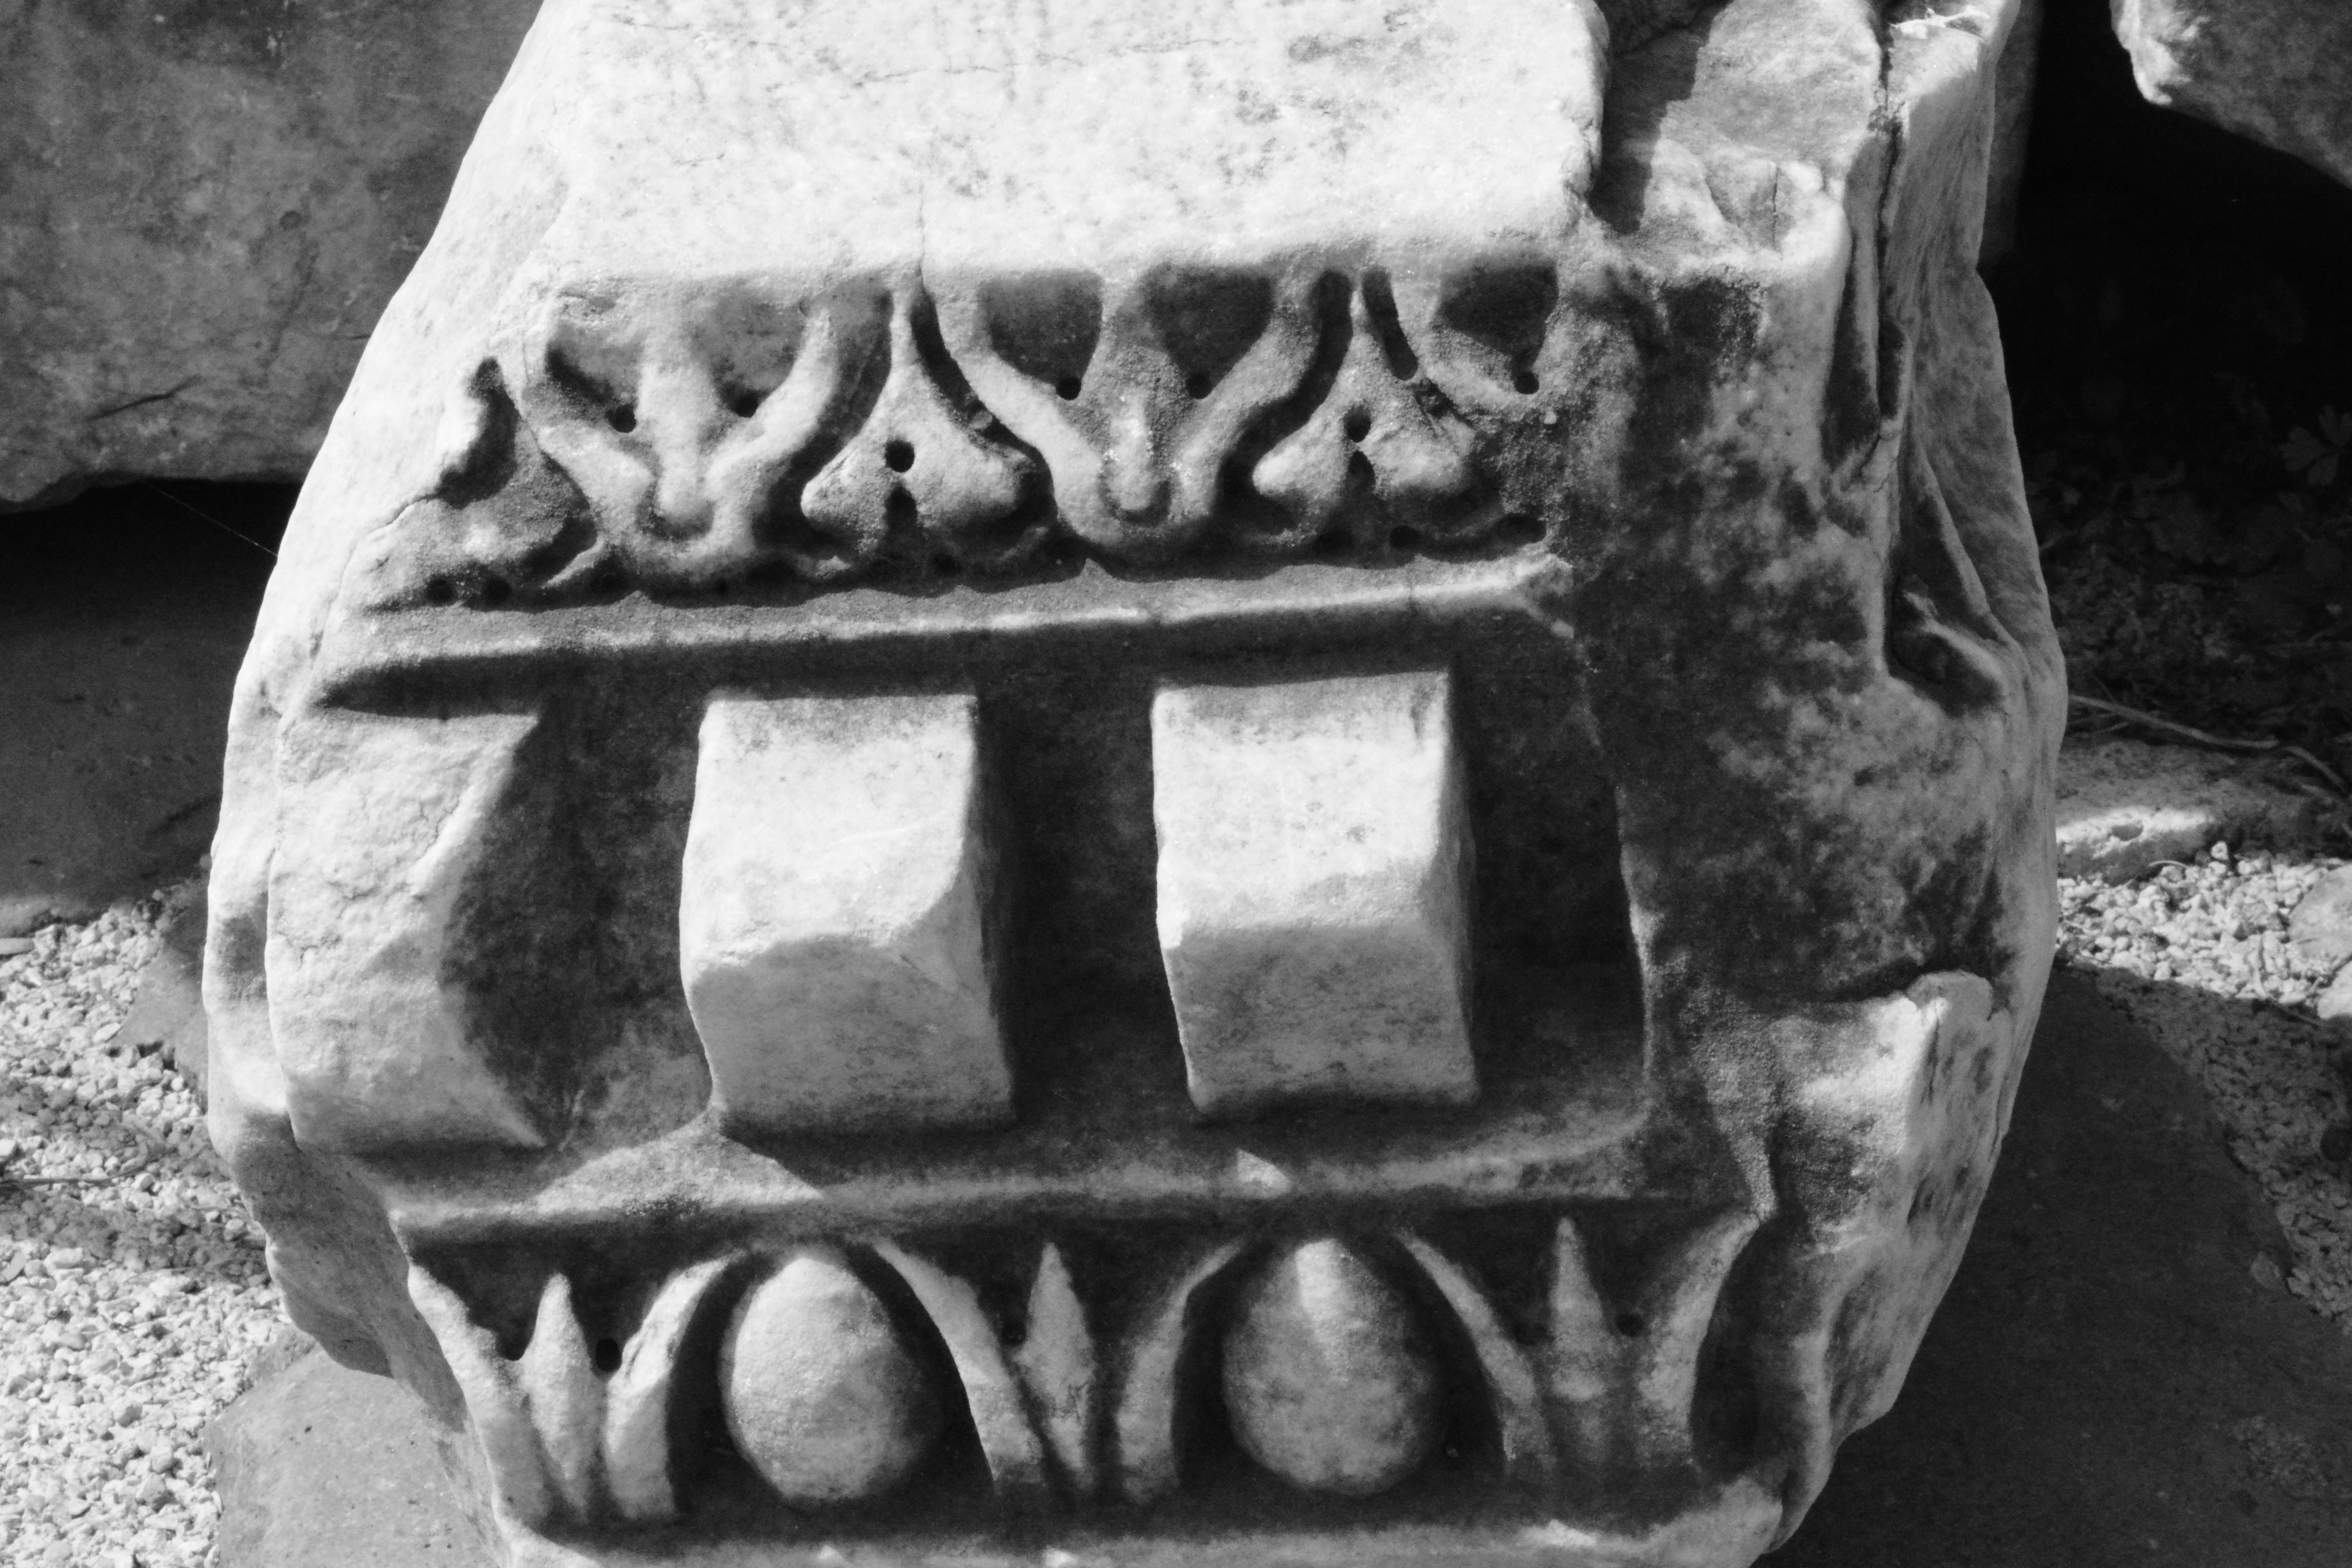
rock, black and white, monument, statue, monochrome, sculpture, art, temple, history, image, carving, stone carving, monochrome photography, ancient history